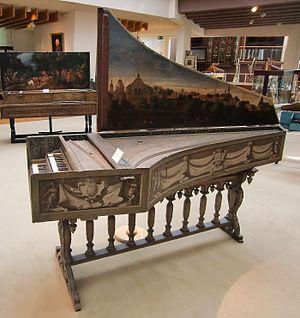
Clavecin d'Andreas Ruckers père (Anvers 1620) - Berlin, Musikinstrumentenmuseum
Andreas (I) Ruckers est un facteur de clavecins flamand actif à Anvers à la fin du XVIᵉ siècle et pendant la première moitié du XVIIᵉ siècle. On l'identifie aussi comme Andreas l'Ancien, pour le distinguer de son fils, Andreas le Jeune, qui reprit son atelier et poursuivit son activité. Il est le premier fils du fondateur de la célèbre famille Ruckers, Hans l'Ancien et continue l'activité de ce dernier comme son frère aîné Ioannes.
César Snoeck est un célèbre collectionneur belge d'instruments de musique qui rassembla l'une des plus importantes collections d'Europe.
L'histoire du clavecin est, en tant que telle, une science récente car aucun traité d'ensemble sur ce sujet n'a été rédigé avant la période moderne. Elle s'appuie sur une iconographie et des documents écrits épars et disparates et sur l'étude des instruments anciens, souvent profondément altérés au cours de leur existence et aujourd'hui conservés dans les musées et les collections privées ; si nombre d'entre eux sont signés, datés et susceptibles d'un suivi dans les archives, beaucoup d'autres sont anonymes et ouvrent encore un vaste champ d'investigation aux experts.